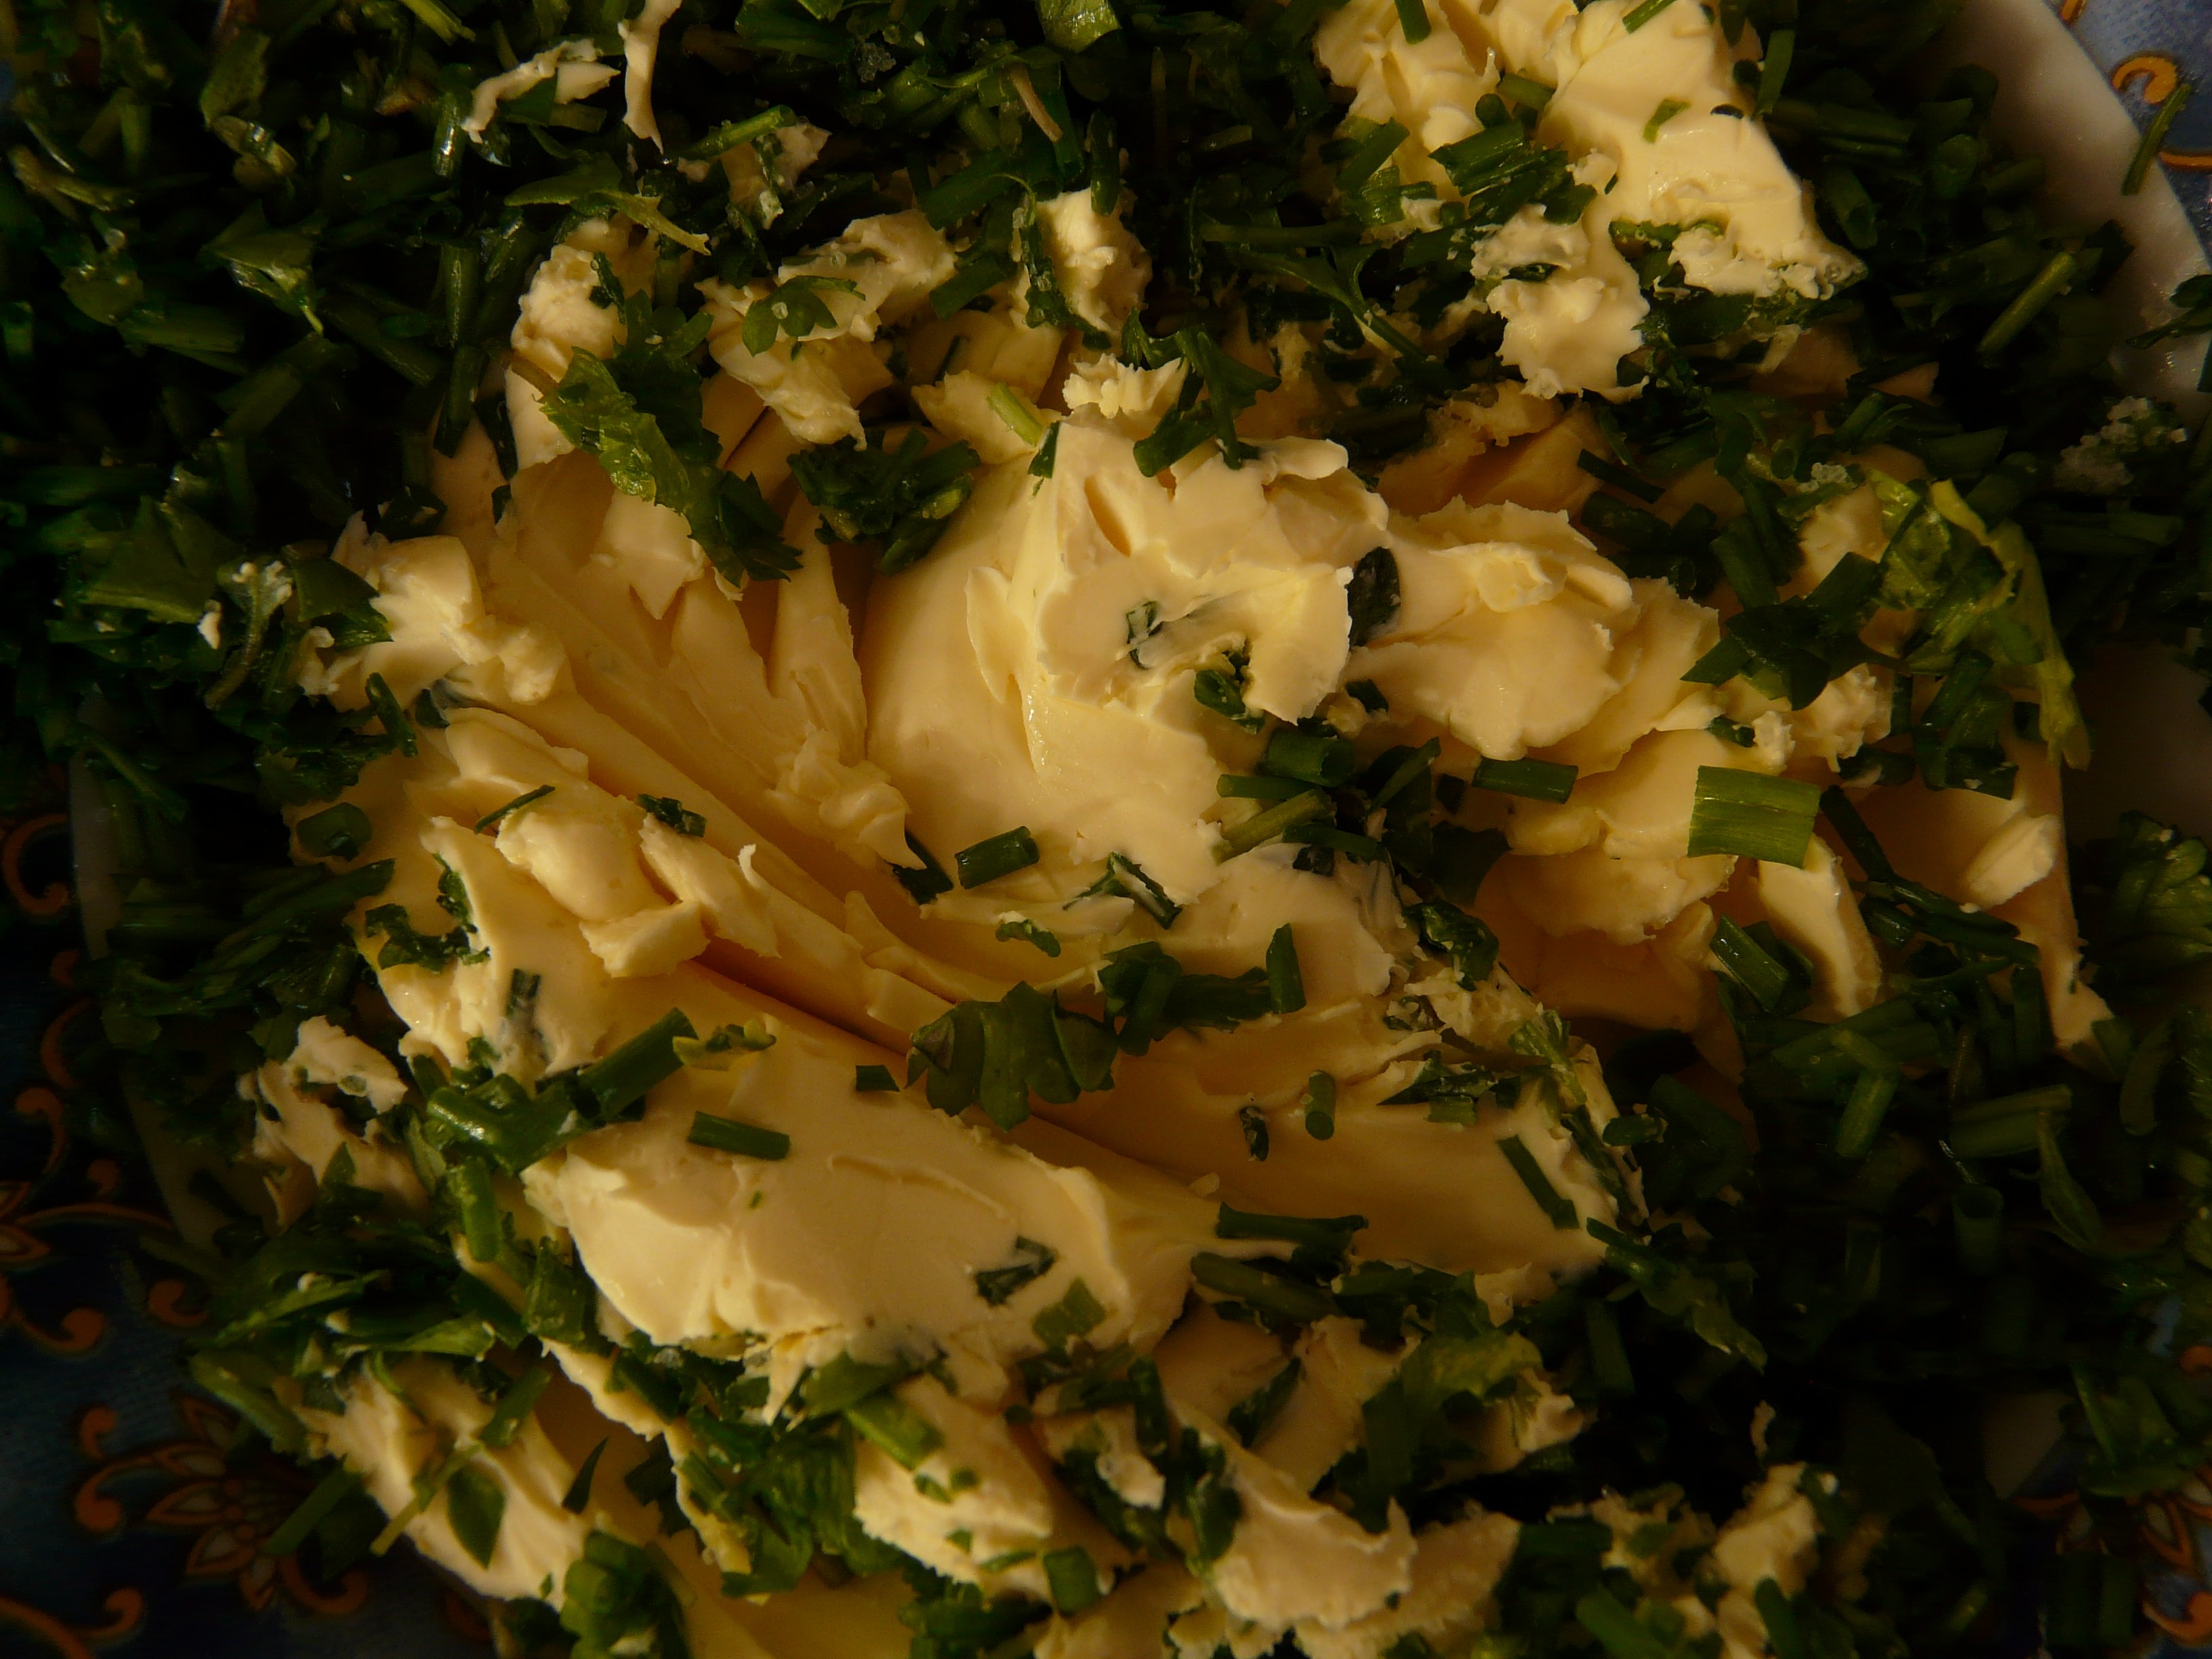
flower, dish, meal, food, salad, produce, vegetable, barbecue, cook, butter, fat, chives, herbs, thyme, parsley, breads, herb butter, leaf vegetable, margarine